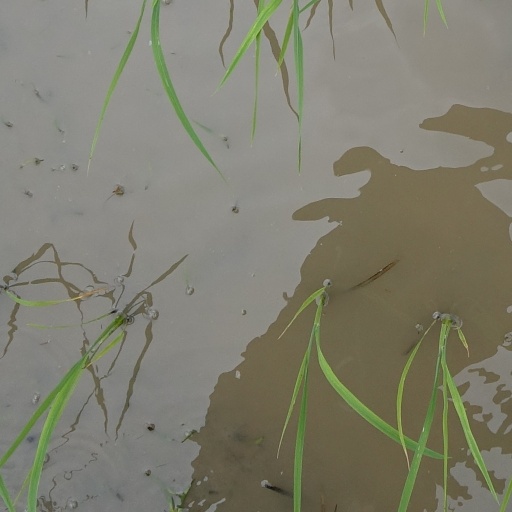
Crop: rice